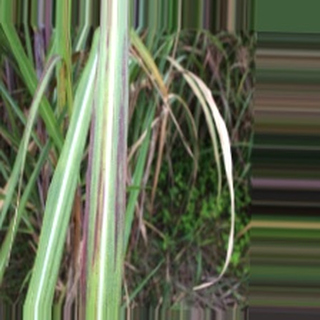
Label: sugarcane_bacterial_blight